Trapping pit

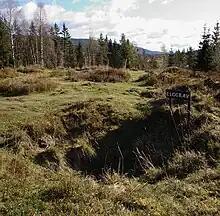
Remains of an elk pit at Storøya.

Pits for hunting Eurasian elk (moose) are normally found in large groups, crossing the elk's regular paths and stretching over a large landmass. Remains of wooden fences designed to guide the animals toward the pits have been found in bogs and peats.